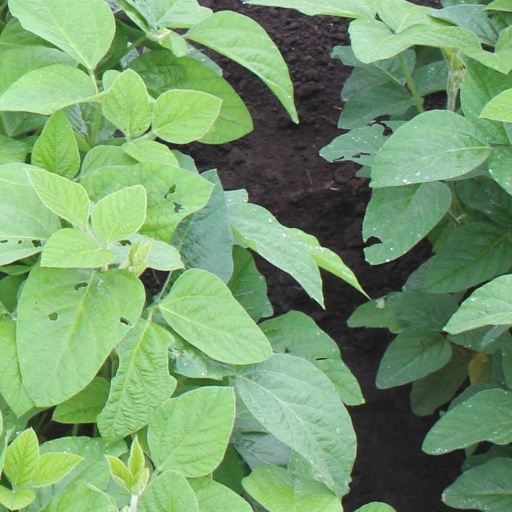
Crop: soybean